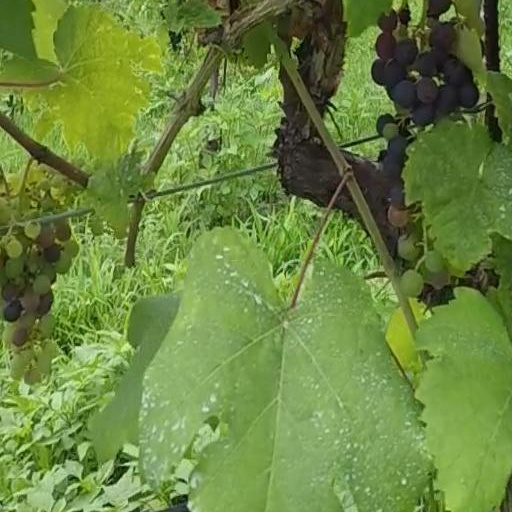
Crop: grape